Henry M. Grey

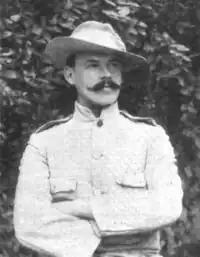
In "The Sketch", 7 December 1898

Henry Myers Grey (1867–1937) was a late 19th-century and early 20th-century English adventurer, journalist and author of travel literature.